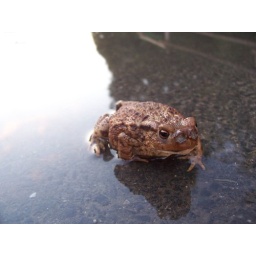
Brown frog sitting in the water